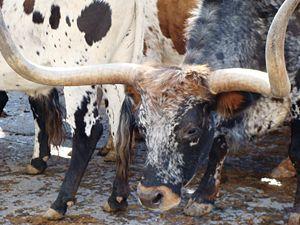
La ville de Sedalia est le siège du comté de Pettis, dans l’État du Missouri aux États-Unis. Sa population s’élevait à 21 387 habitants lors du recensement de 2010.